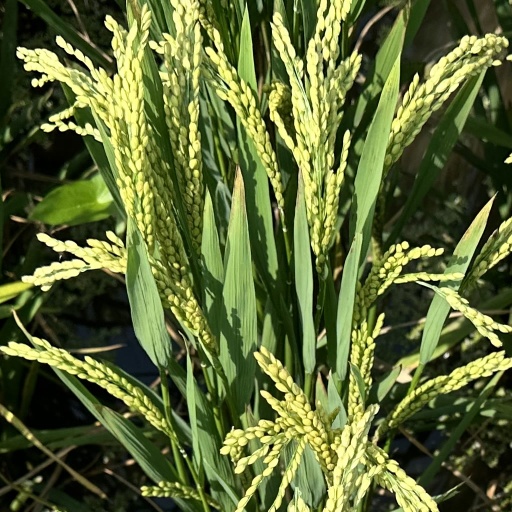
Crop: rice